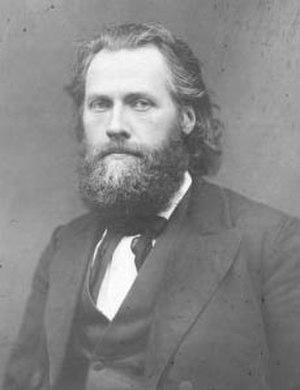
Portrait de Ferdinand Domela Nieuwenhuis (1846-1919)